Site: brandenburg
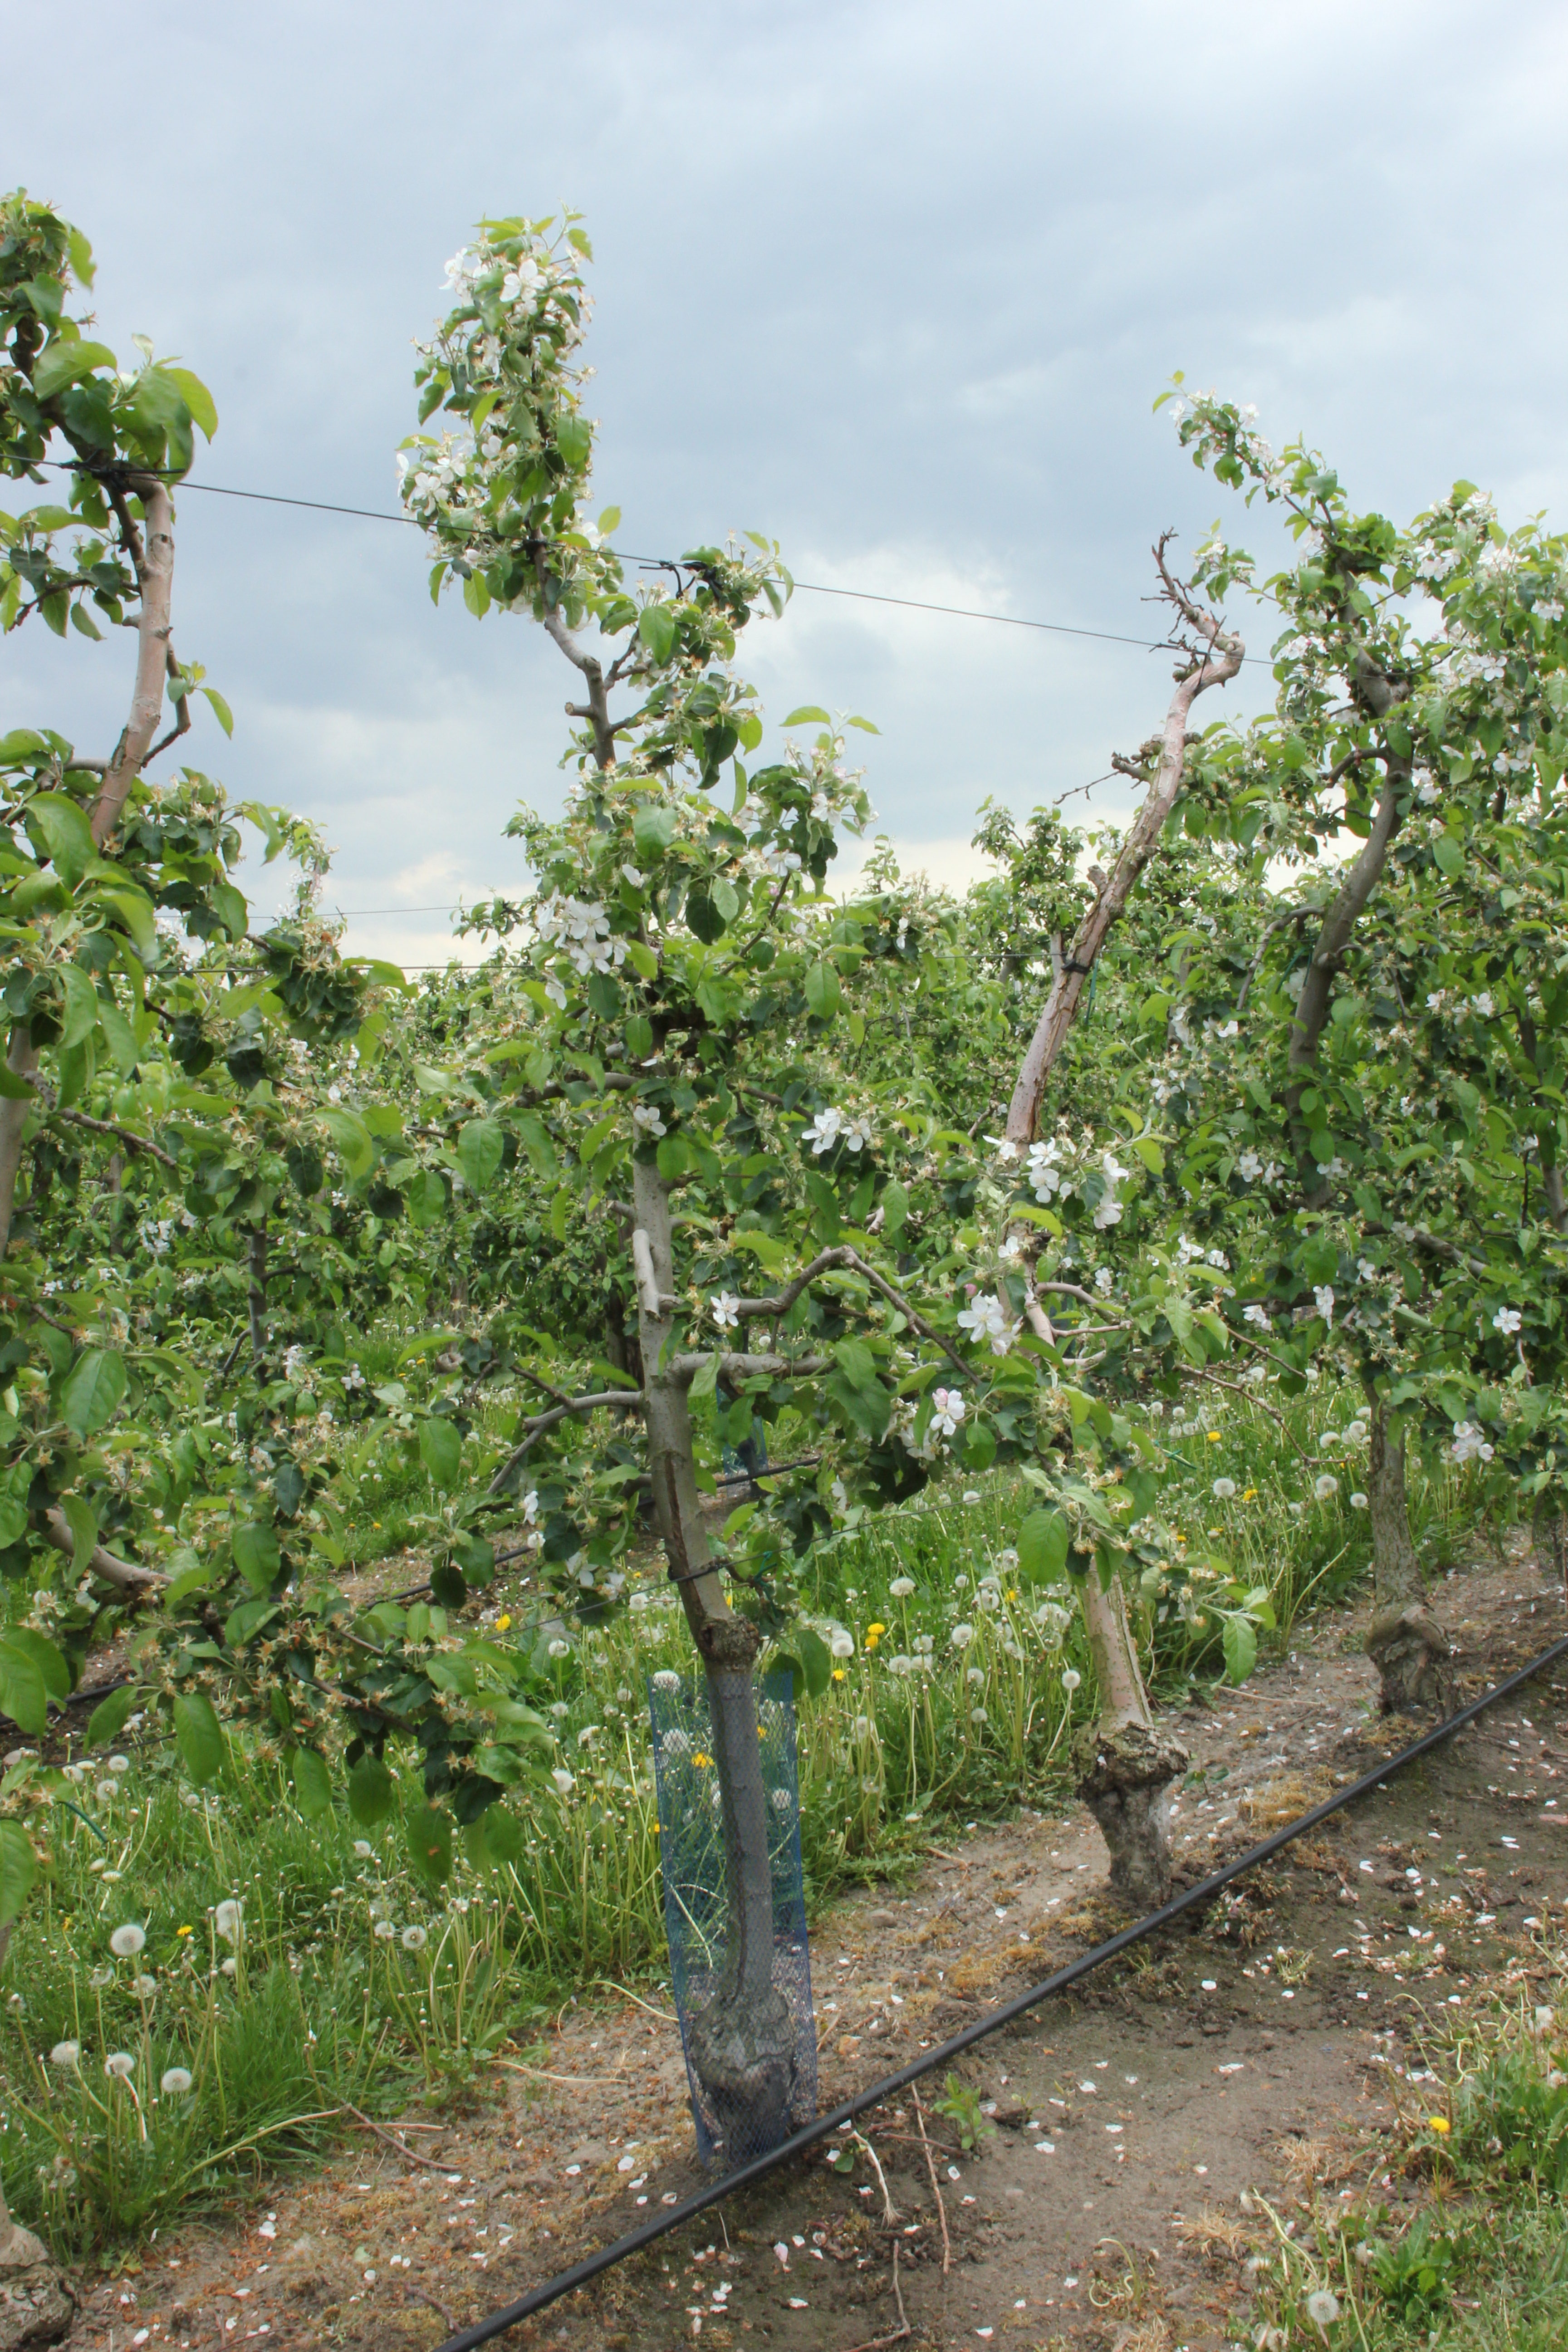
Growth stage (BBCH 67): Flowering